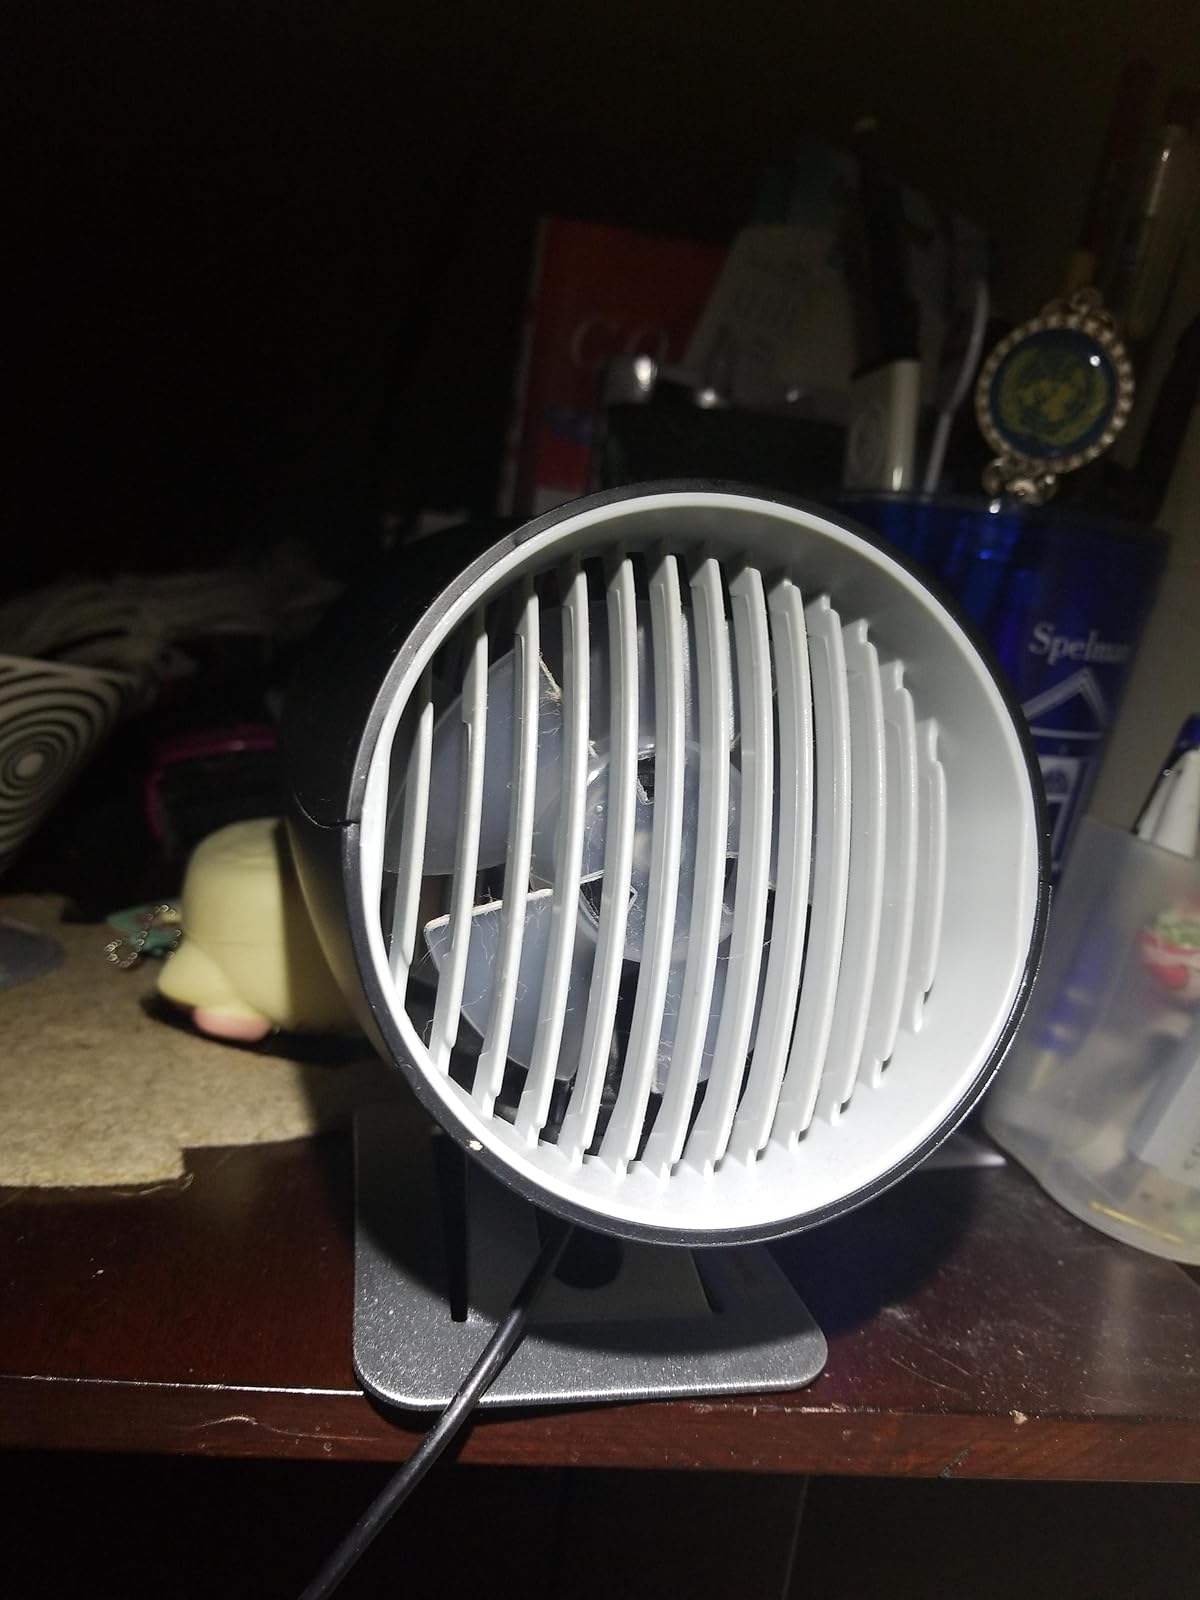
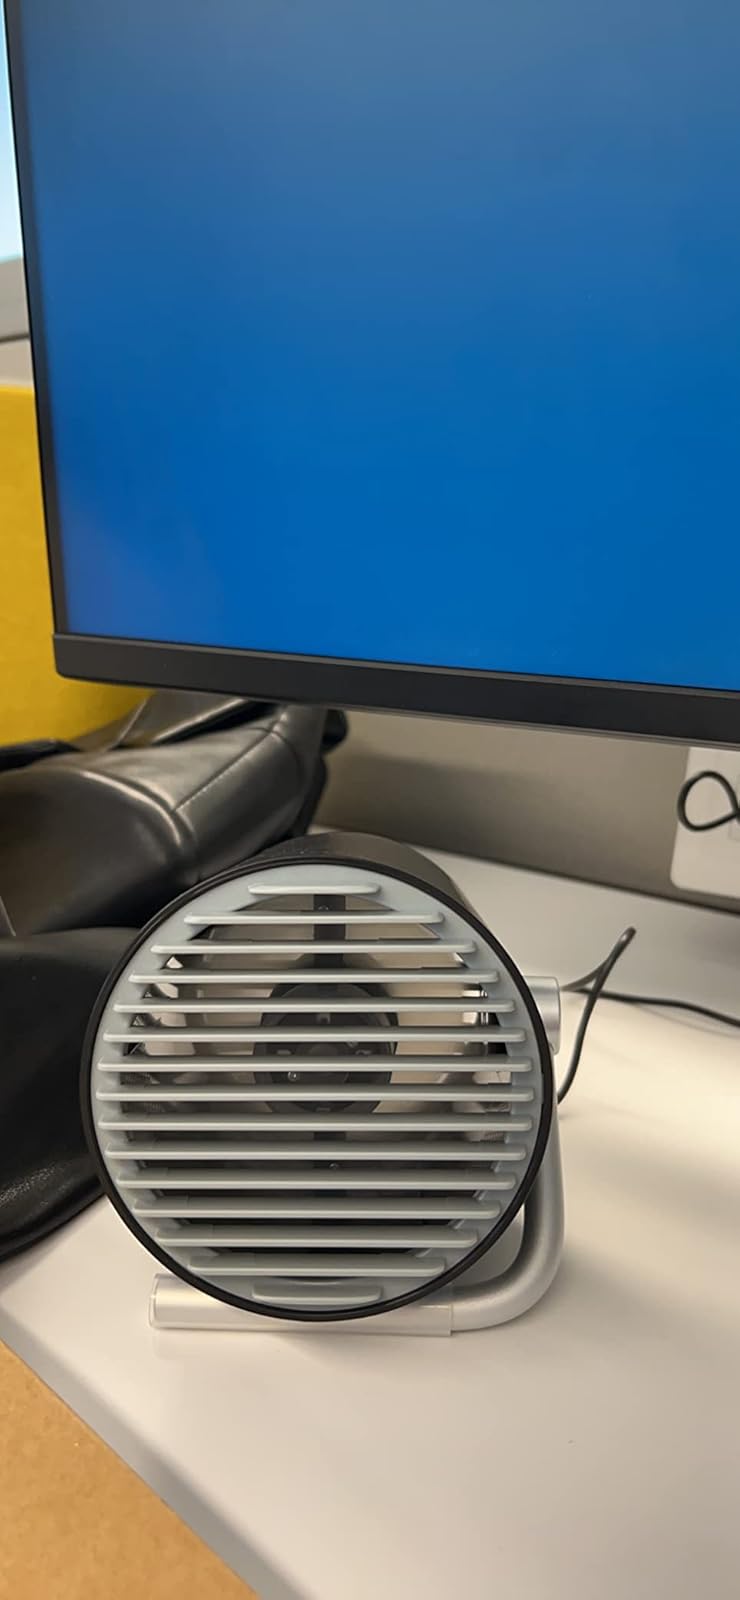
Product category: fan
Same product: no